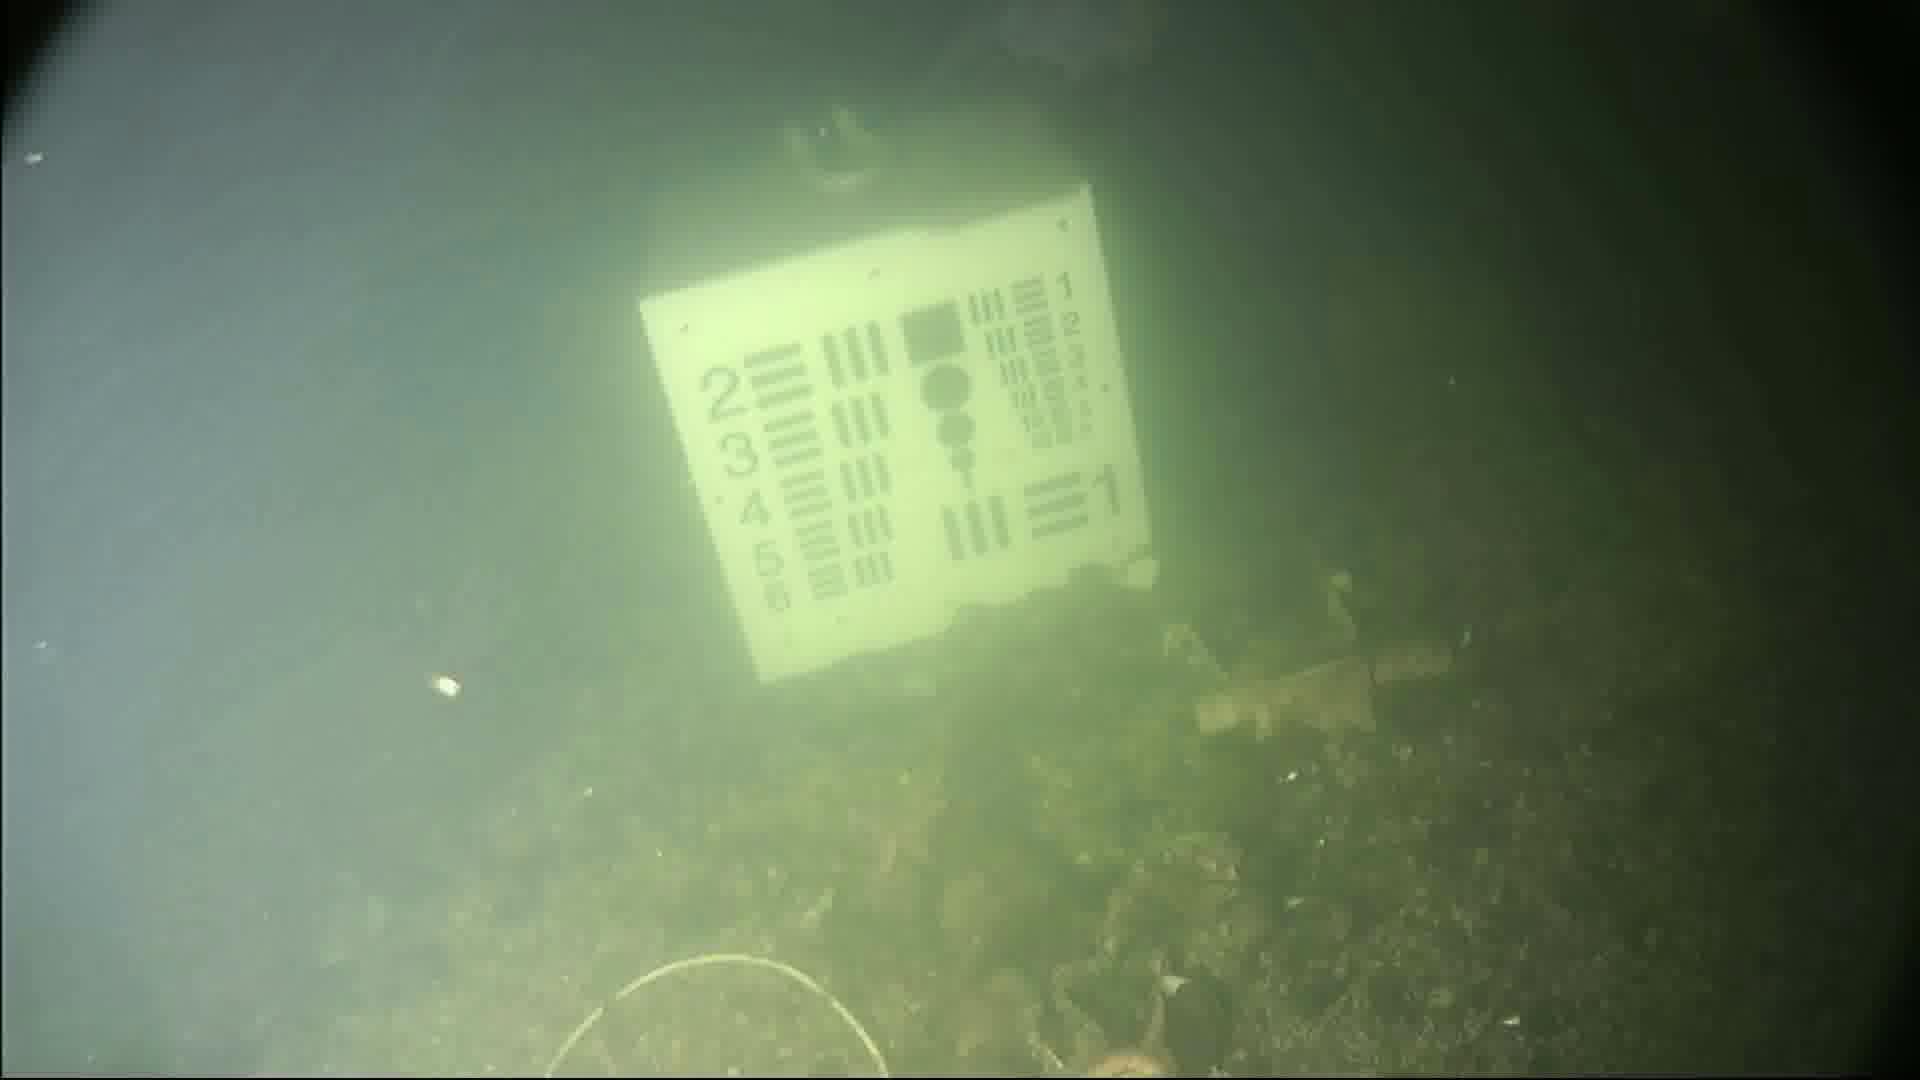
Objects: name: starfish
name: jellyfish